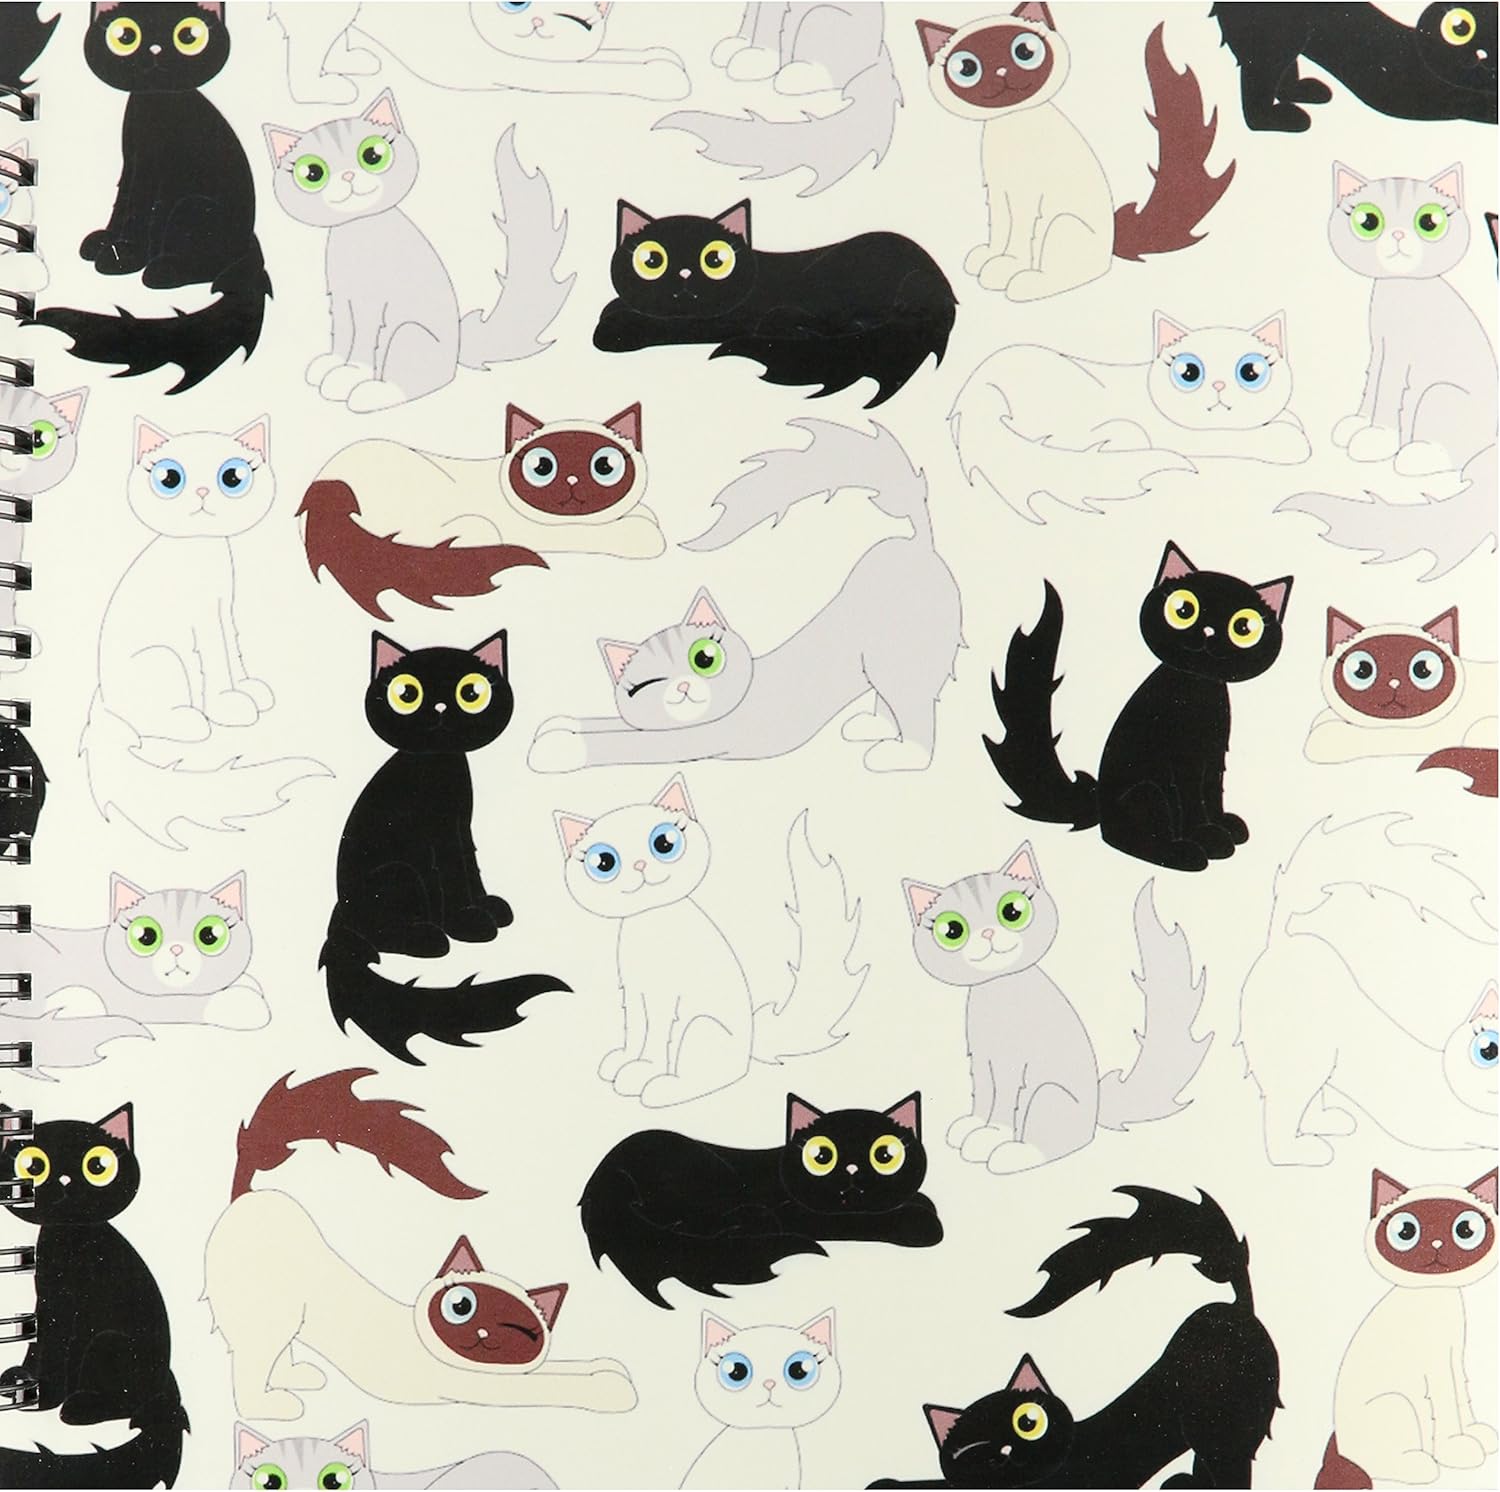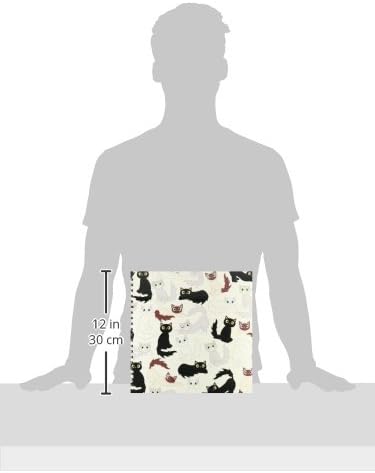
3dRose db_110774_2 Kawaii Cats-Cute Kitty Print-Memory Book, 12 by 12-Inch
Category: Arts, Crafts & Sewing
Kawaii Cats - Cute Kitty Print Drawing Book is a great way to start sketching, drawing, designing, scrapbooking, or just jotting down your thoughts. This unique spiral bound book features a sublimated matte board cover and includes acid free blank bright white paper. A great alternative to the standard photo album or notebook. Perfect for use with crayons, markers, paints, pastels, stickers, pencils and pens. Great as a gift for any occasion. Enjoyed by all ages.
Features: 11.5 x 11.5 Inch spiral bound hard covered | 1 inch twin loop wire binding spine | 35 pages, 11.4 x 11.2 Inch - page thickness is 63lb cover | Acid free blank bright white non-coated paper | Pages lay flat when book is opened